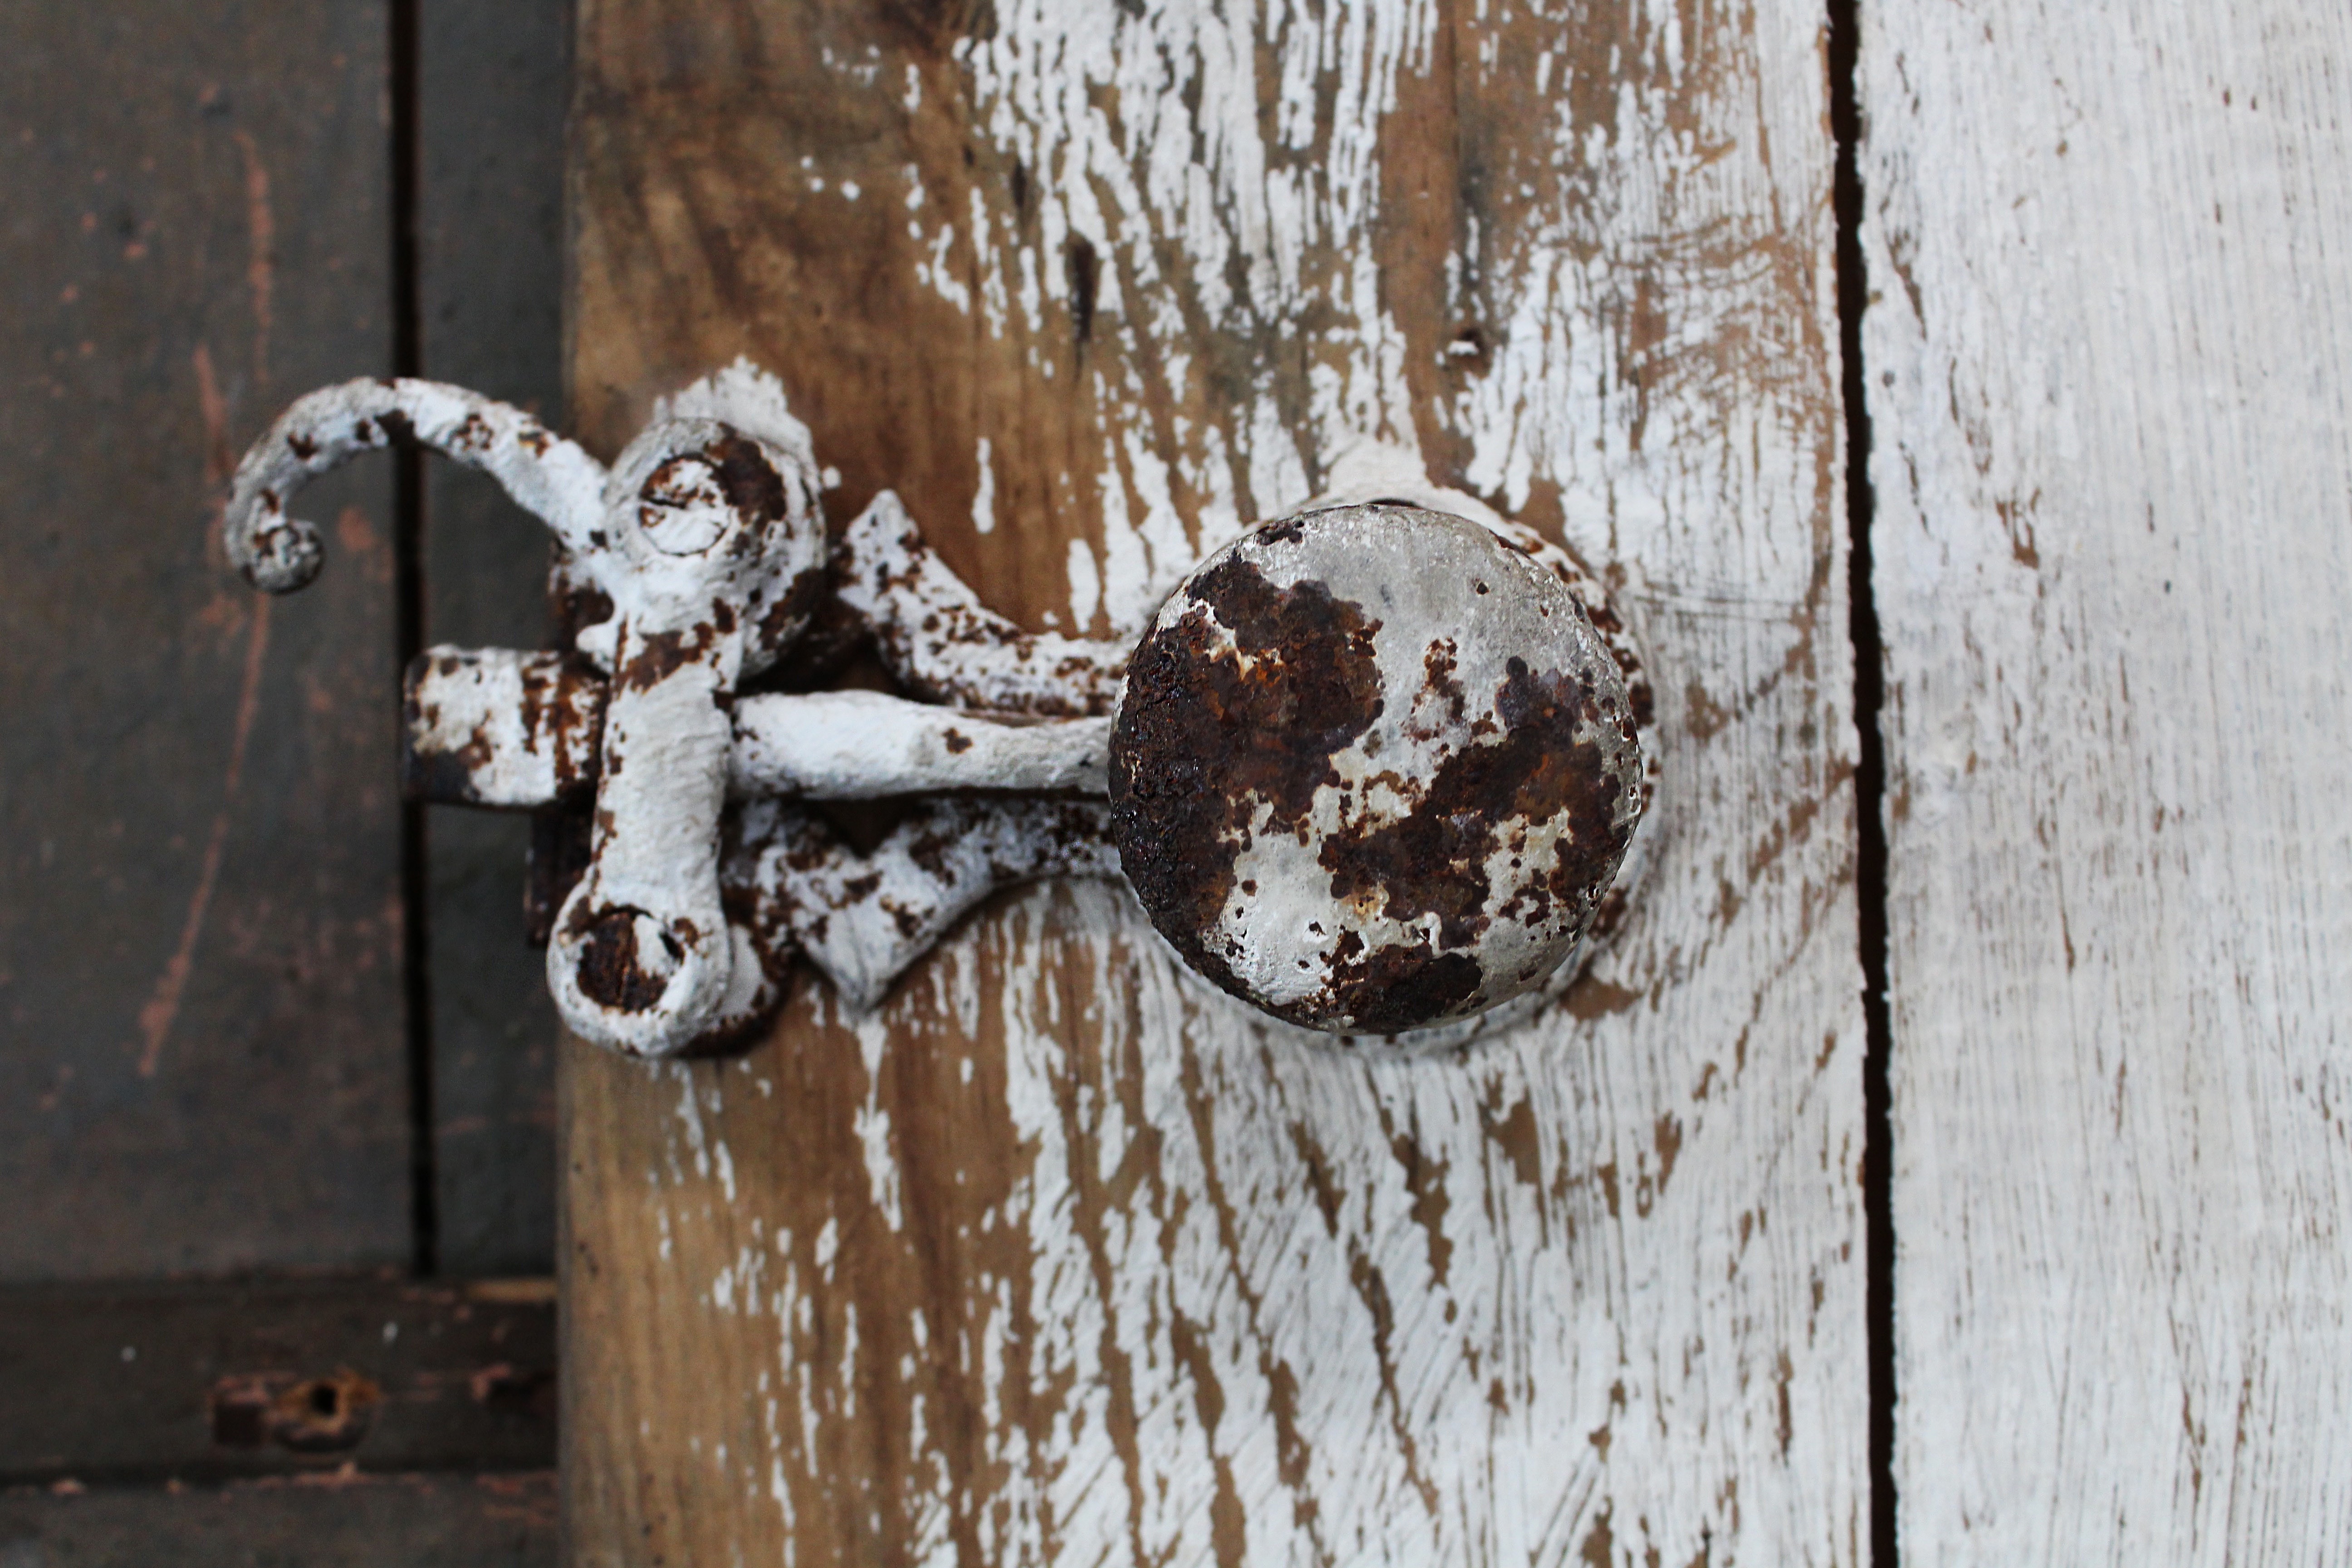
winter, wood, number, wall, iron, carving